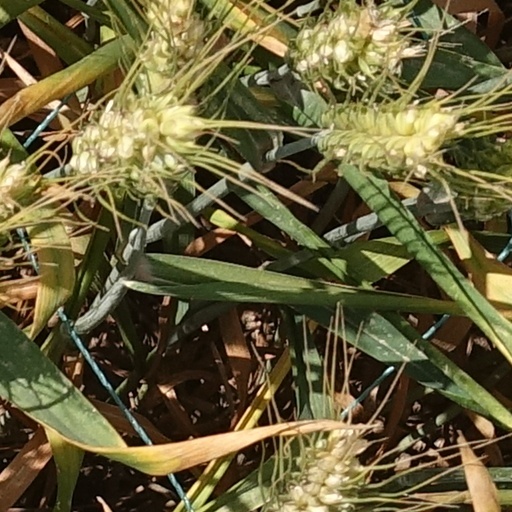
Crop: wheat